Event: Nepal Earthquake
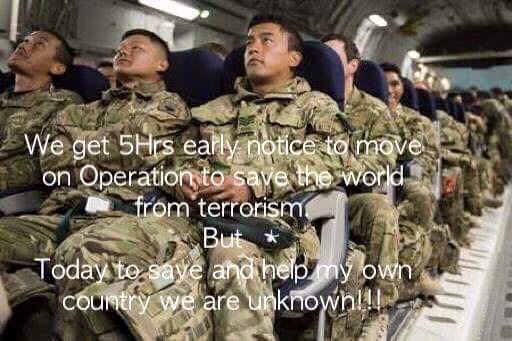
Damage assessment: no_damage